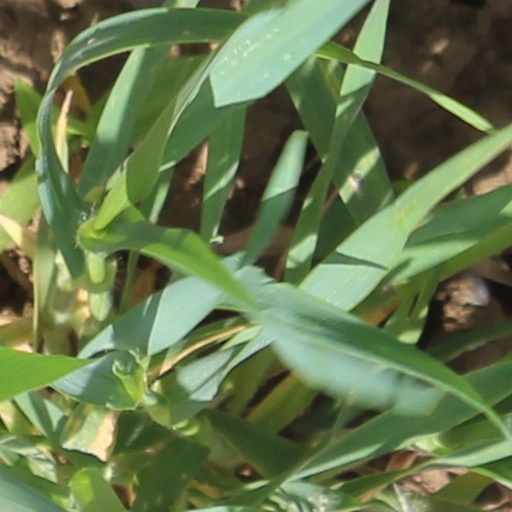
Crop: wheat